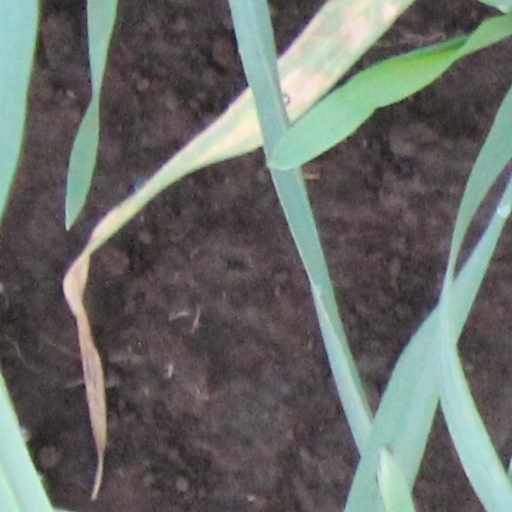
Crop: wheat